2023 Ontario Liberal Party leadership election

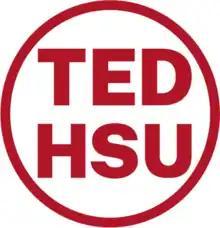
Ted Hsu Campaign Logo

Ted Hsu, 59, is the MPP for Kingston and the Islands (2022–present) and was previously the MP for the same riding between 2011 and 2015. He completed a PhD in physics and worked as a physicist and in investment banking outside of politics.